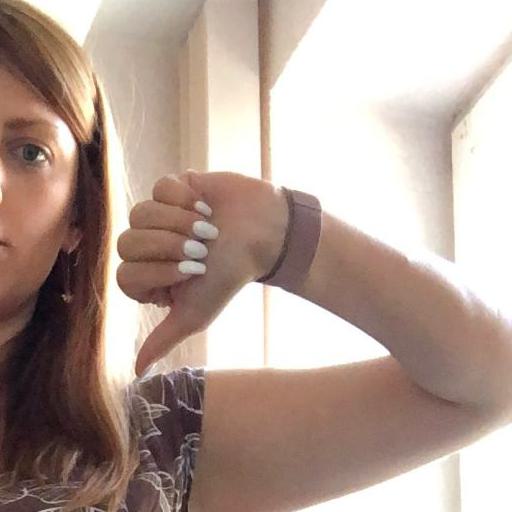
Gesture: dislike